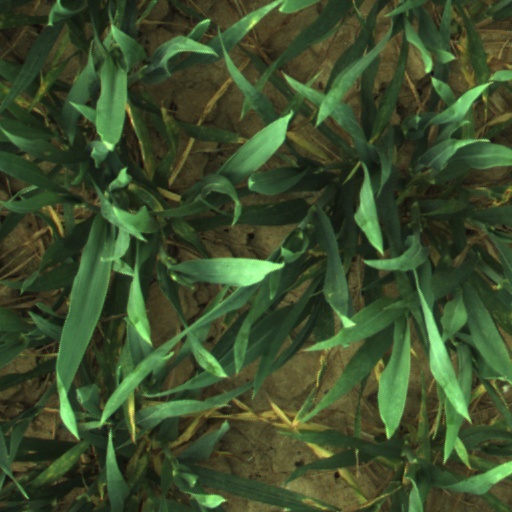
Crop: wheat